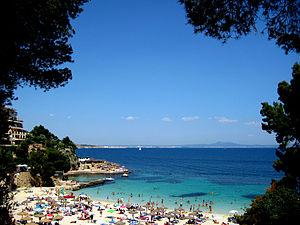
Cet article donne la liste des plages de Majorque, la plus grande des îles Baléares.